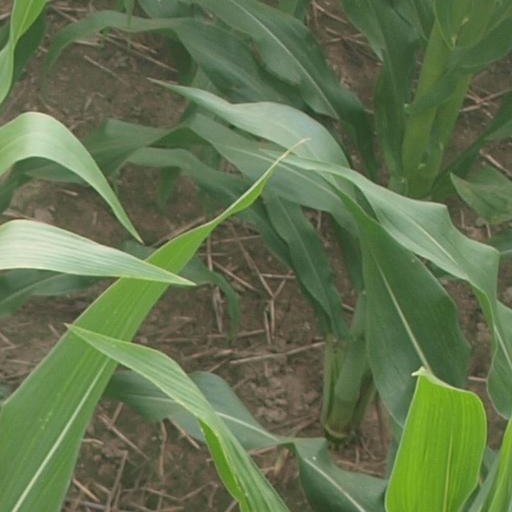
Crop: maize; corn